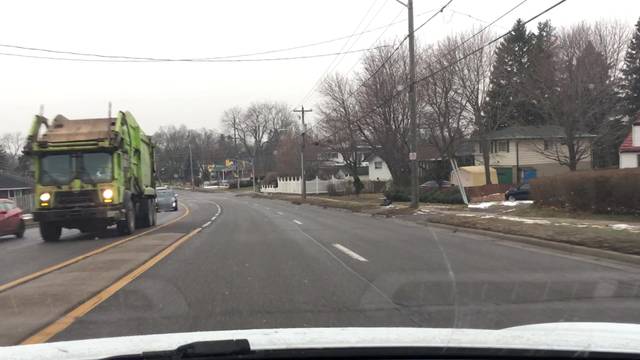
Region: Canada
Coordinates: 43.906, -78.825